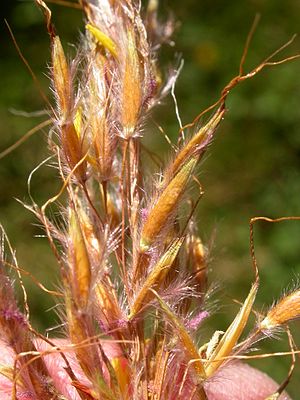
Gul indianergræs / Galleri
Frø.
Gul indianergræs er en flerårig, urteagtig plante med en opret, stiv vækst. Støvdragerne er skarpt gule, hvad der har givet planten dens engelske navn. Arten er karakterplante for de nordamerikanske prærier